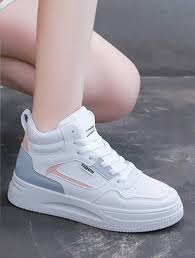
Label: Sneaker